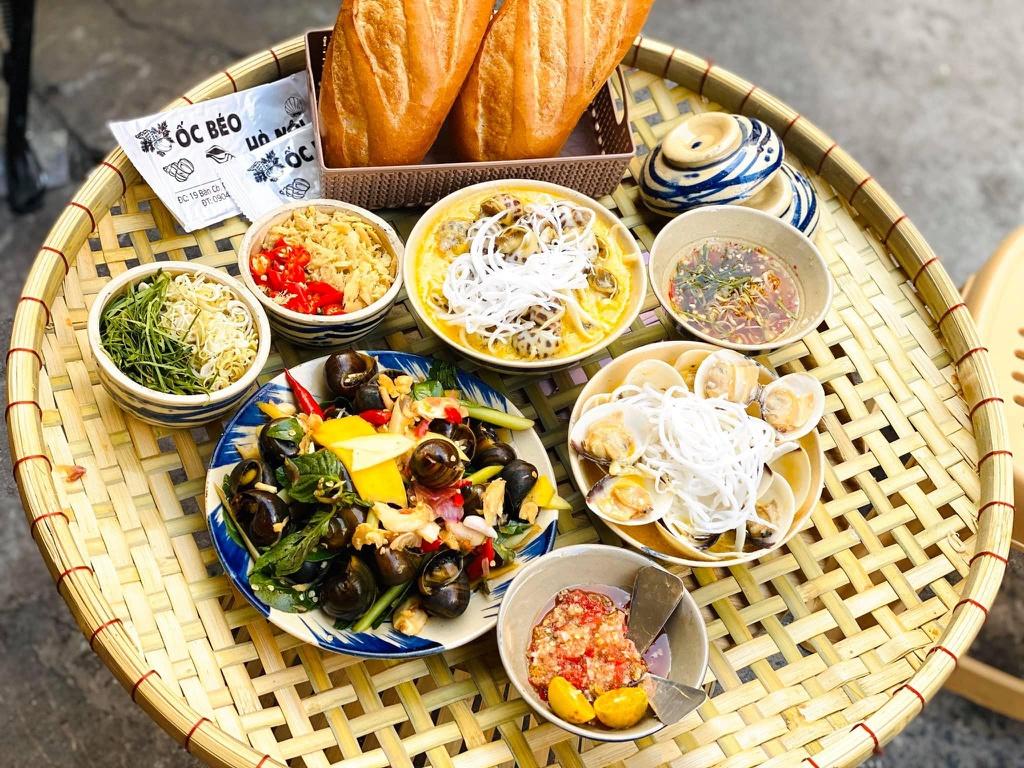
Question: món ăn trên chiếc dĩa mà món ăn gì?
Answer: món ăn trên chiếc dĩa là món ốc